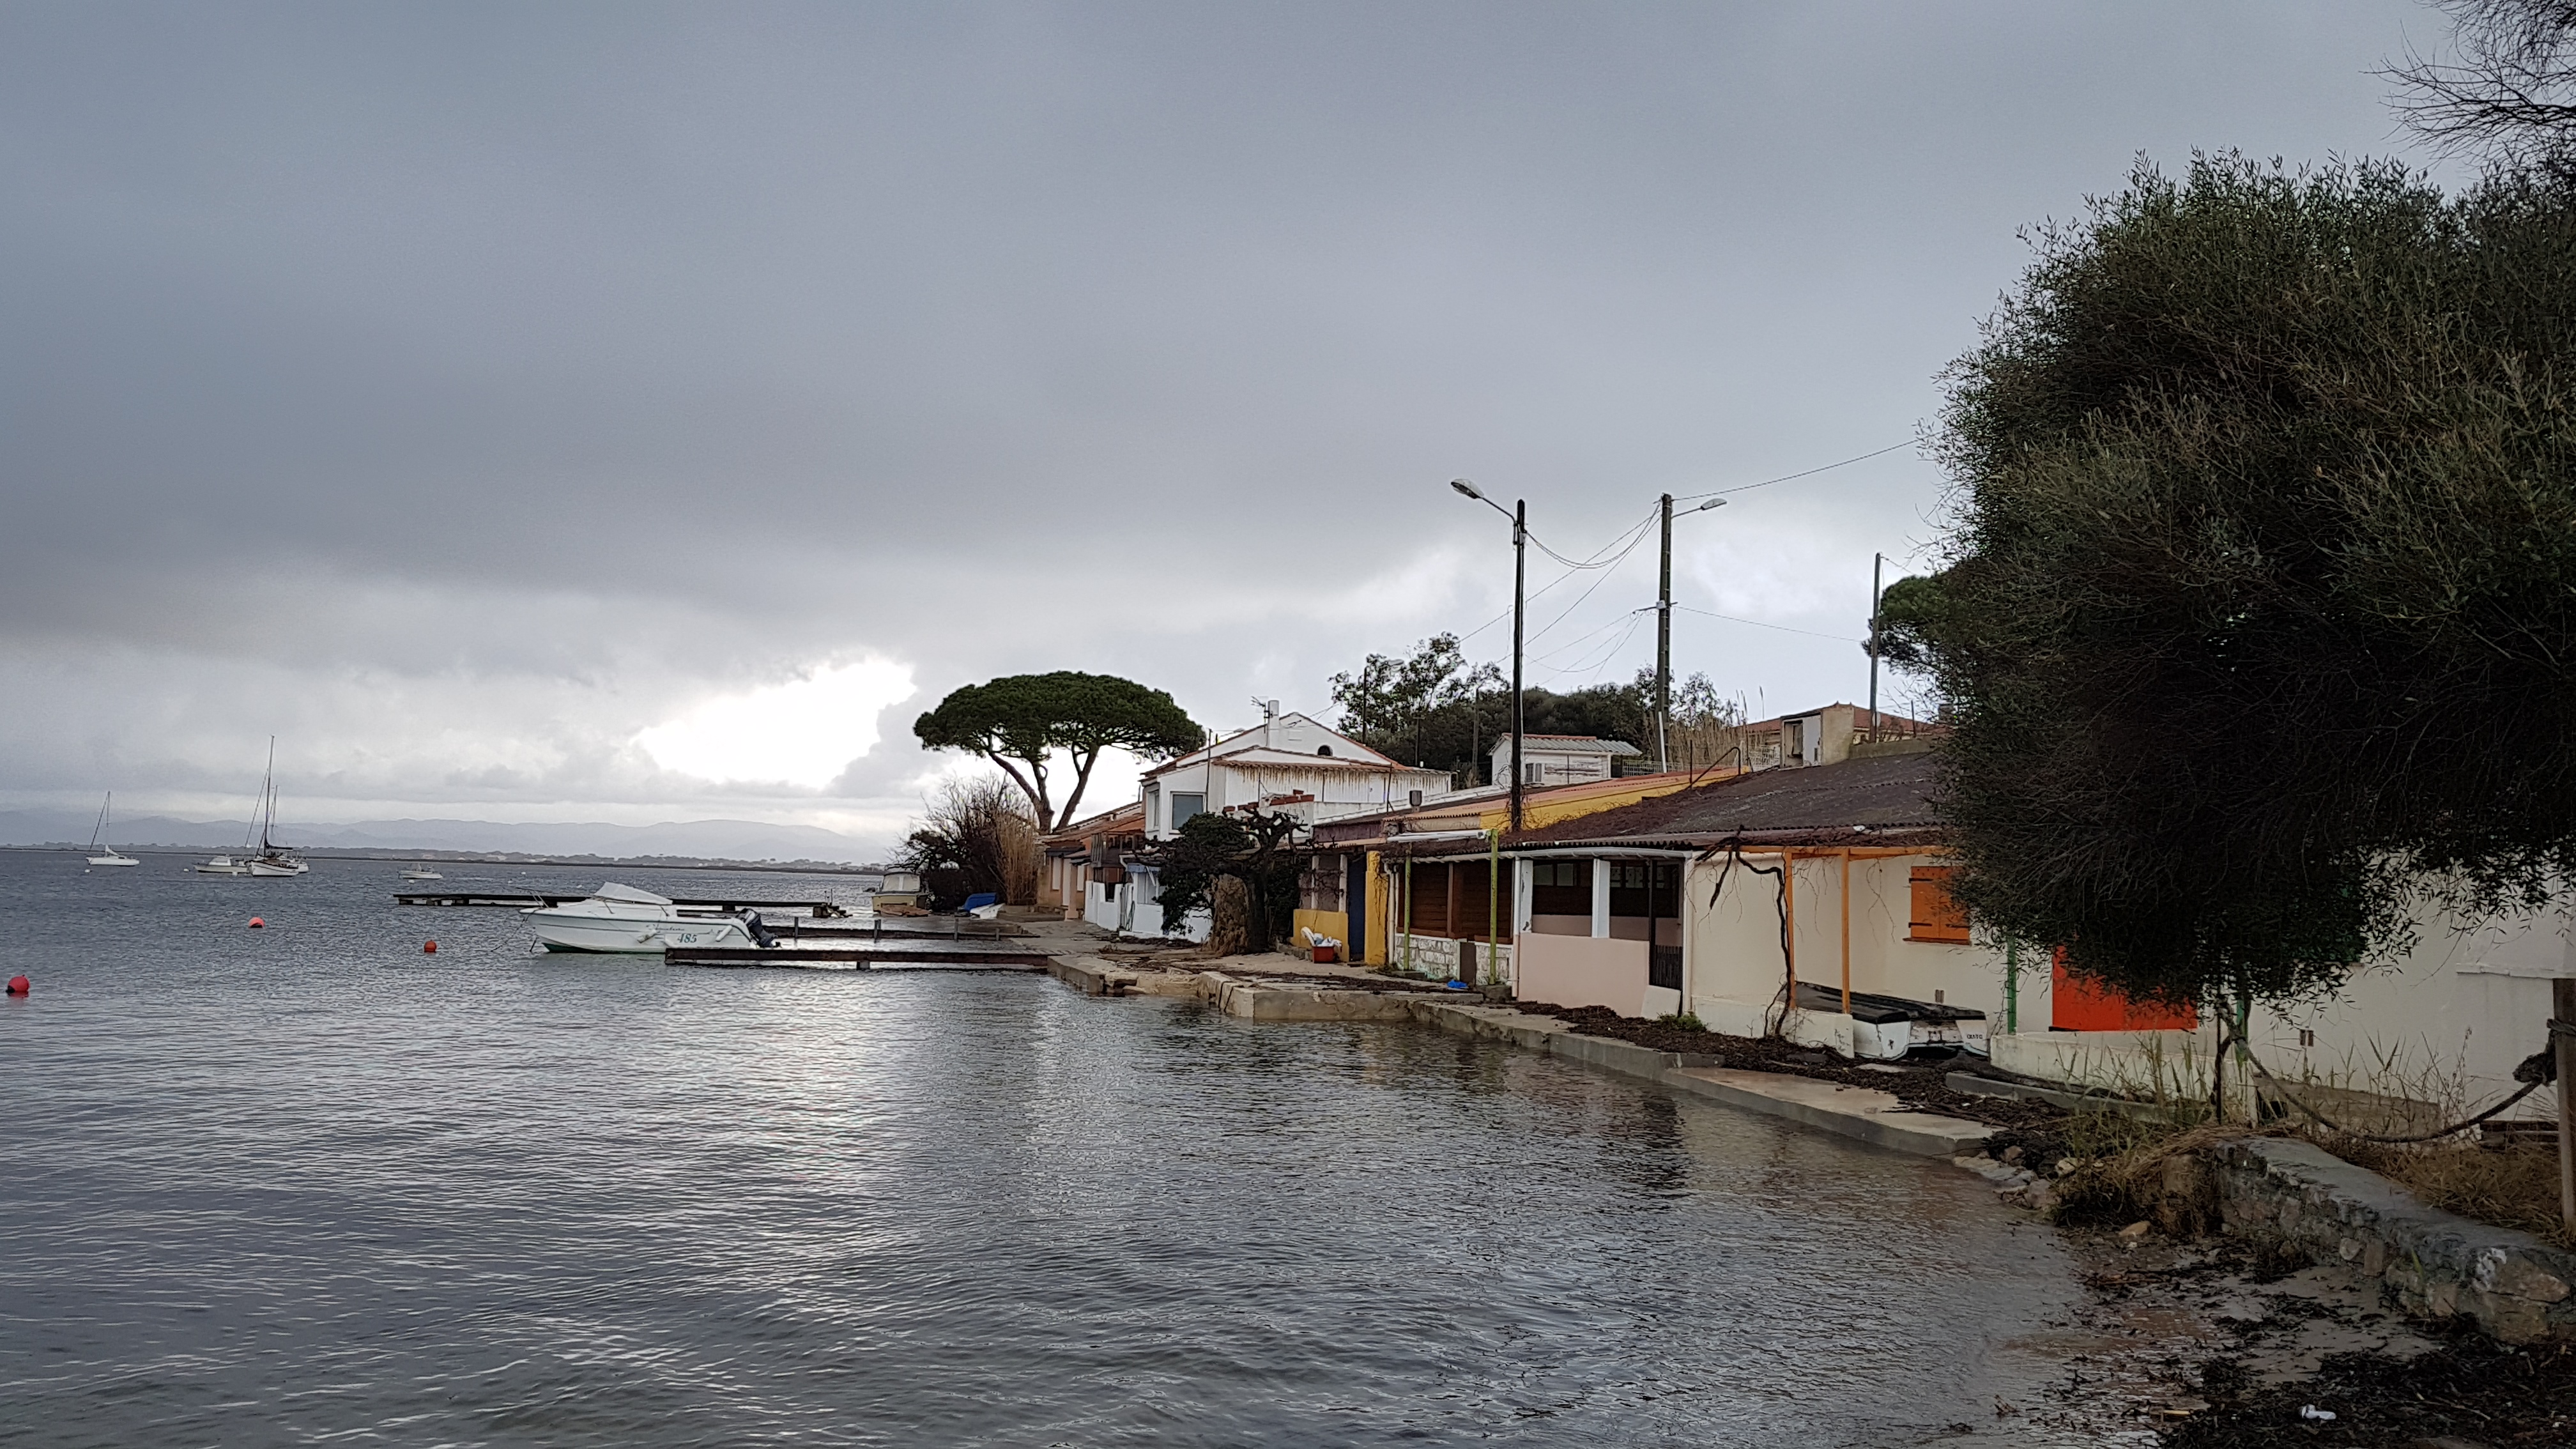
nature, sky, water, sea, cloud, house, tree, coast, shore, waterway, ocean, vacation, home, calm, coastal and oceanic landforms, tropics, tourism, village, bay, palm tree, river, building, mountain, vehicle, evening, wind, beach, arecales, city, channel